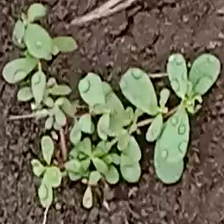
Weed species: Graceful_Sandmart_(Euphorbia hypericifolia)